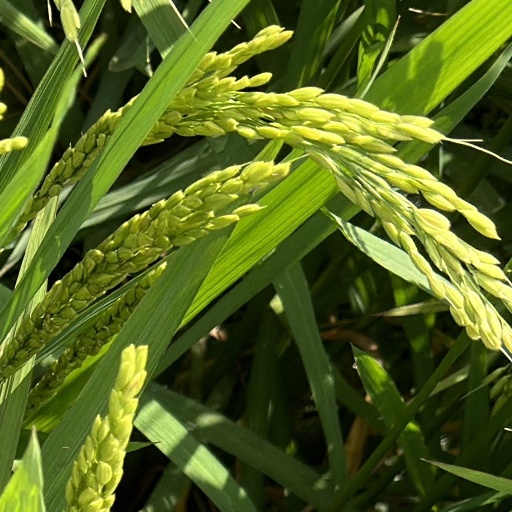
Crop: rice